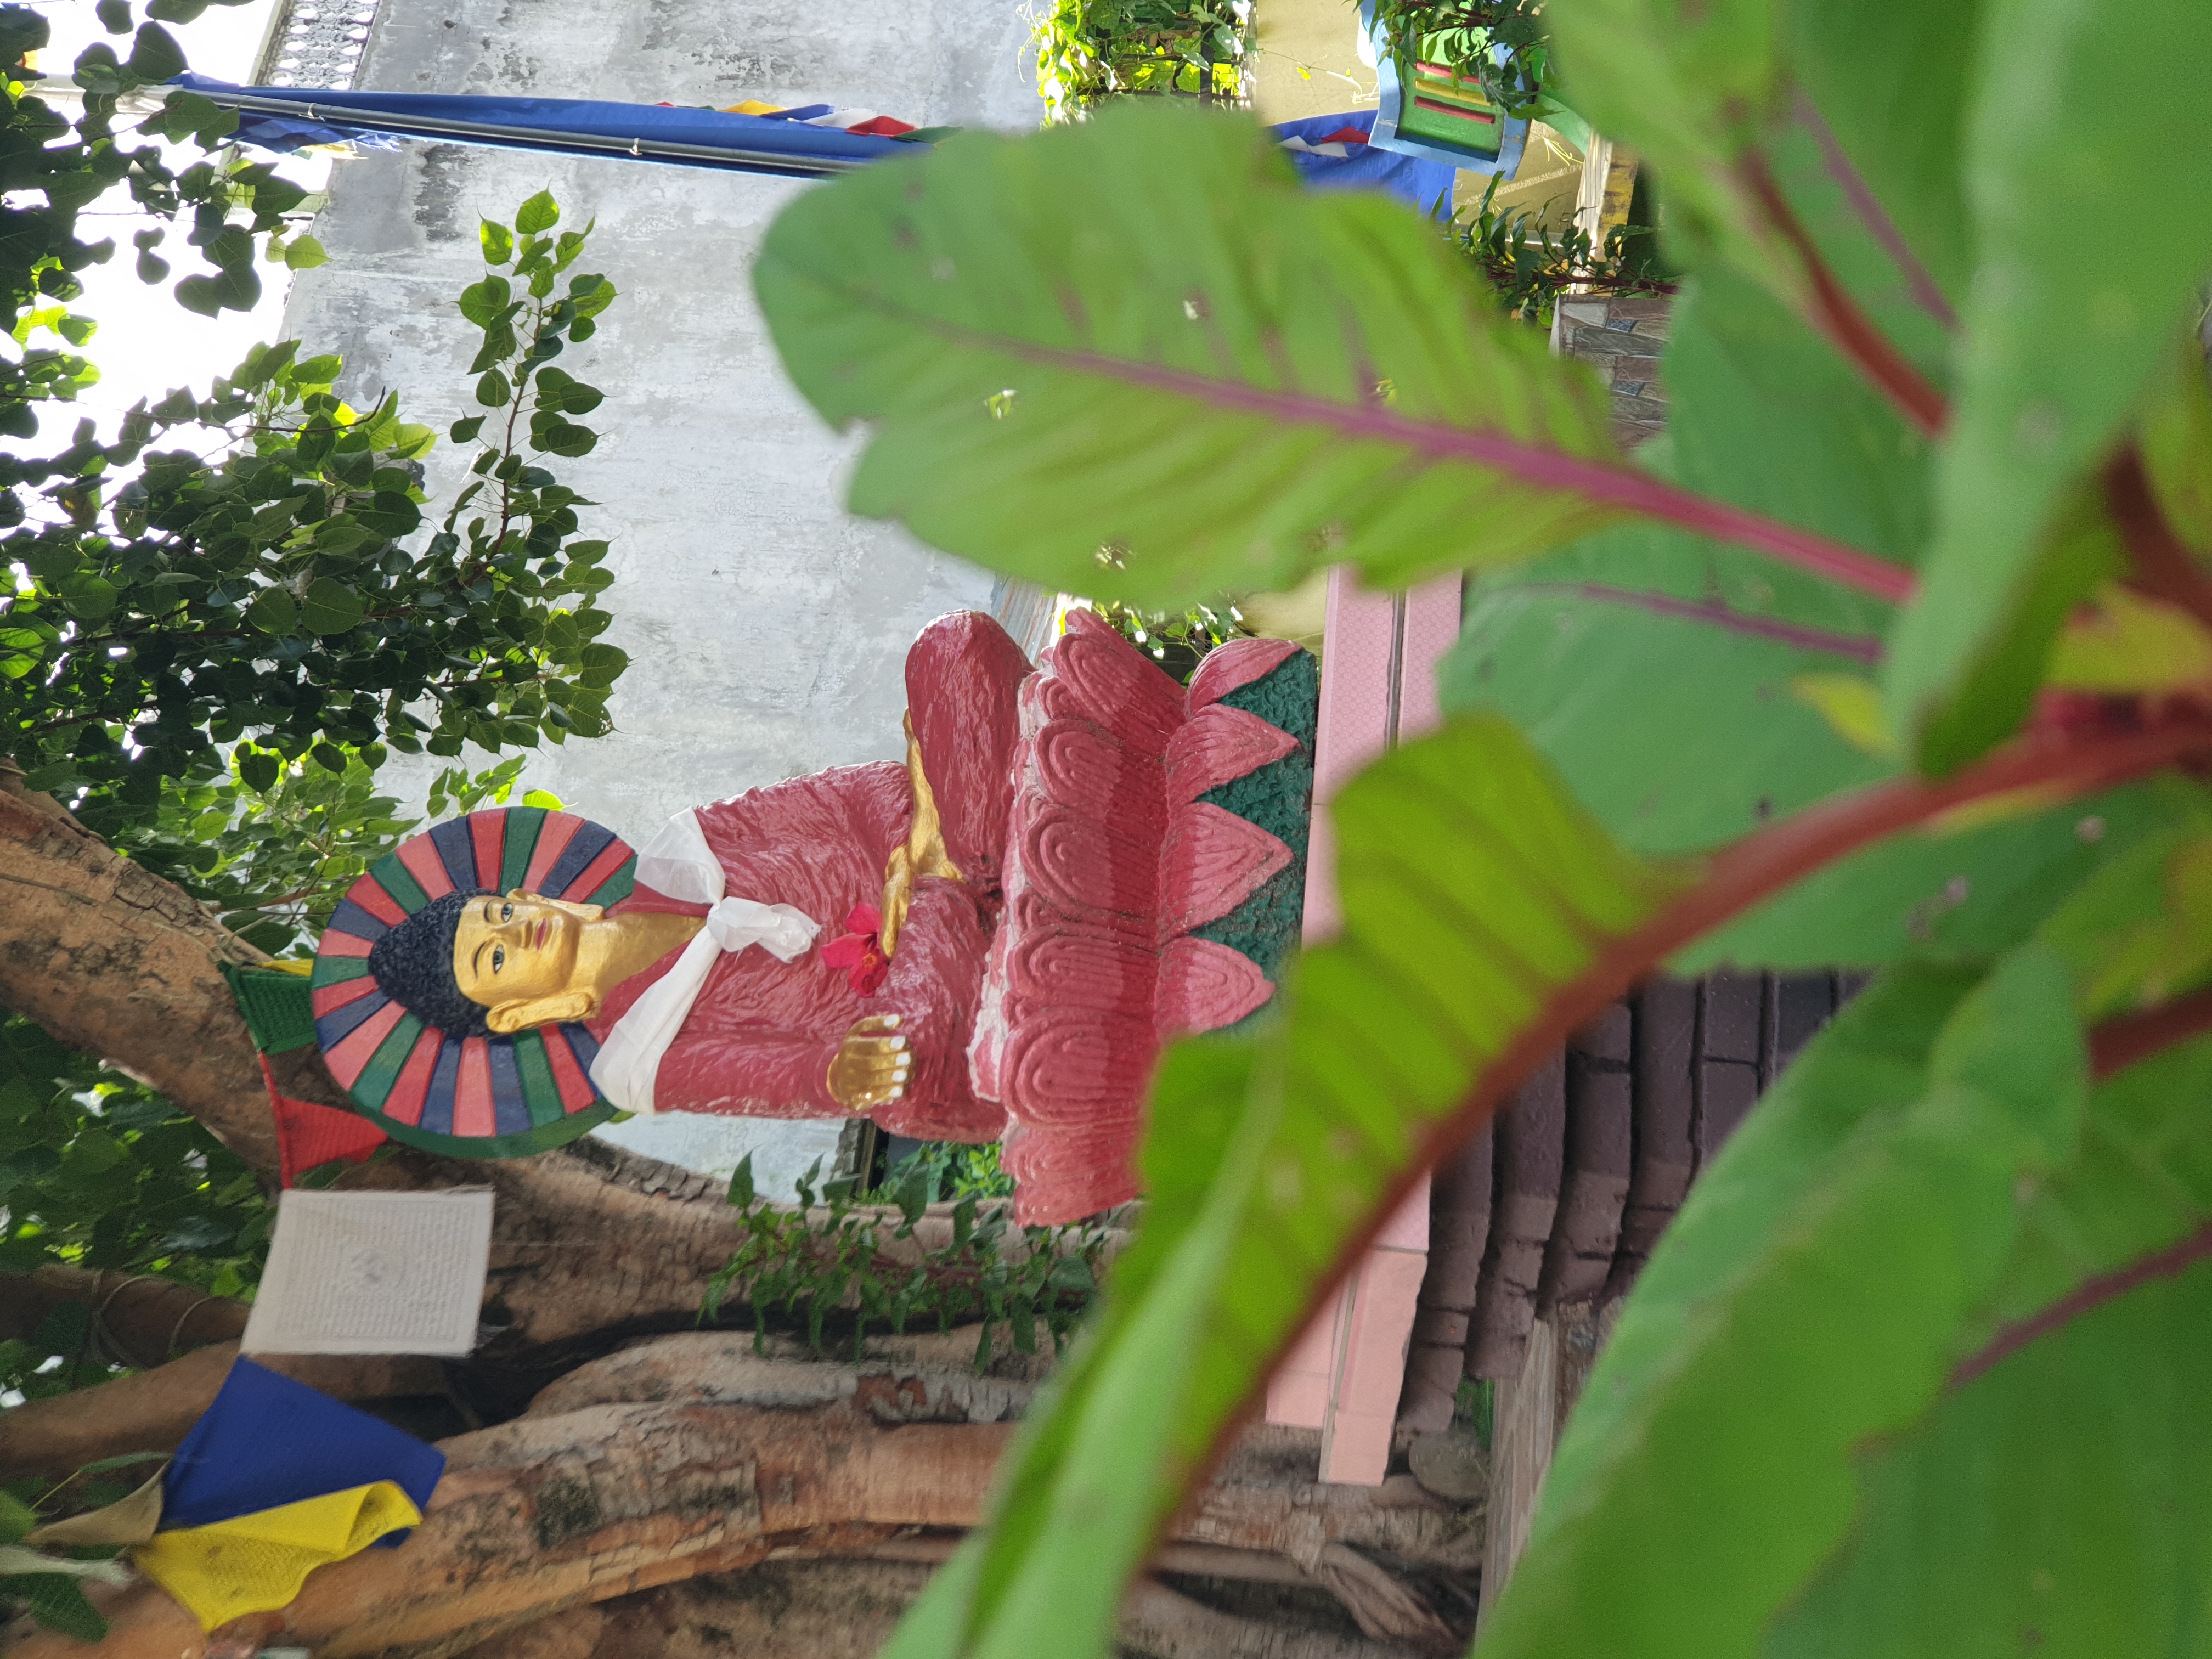
Heritage site: Nyahgayur_Shanti_Buddha_Gumba